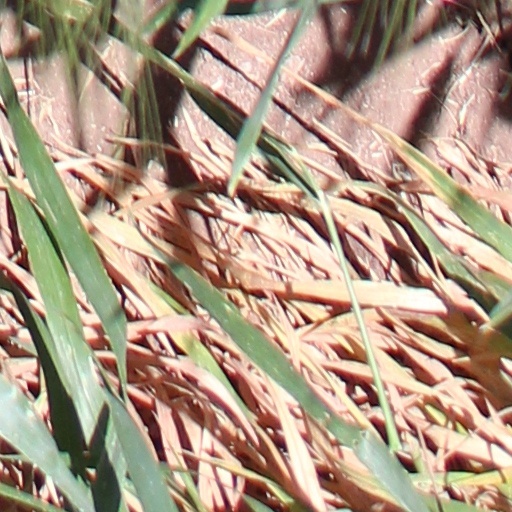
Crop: wheat